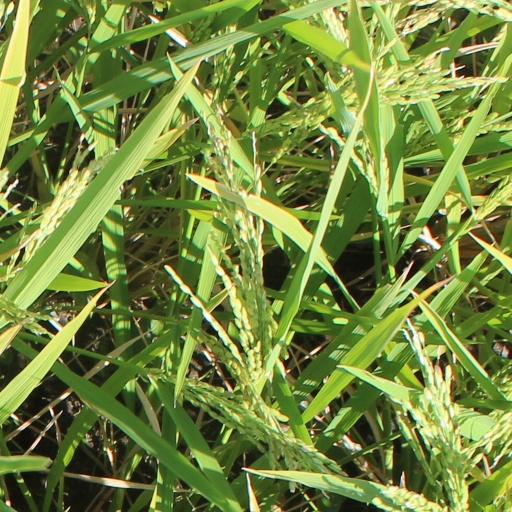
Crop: rice